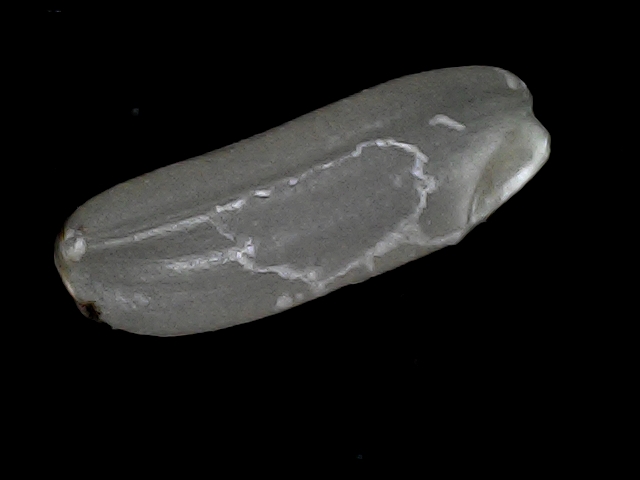
Rice variety: BD30